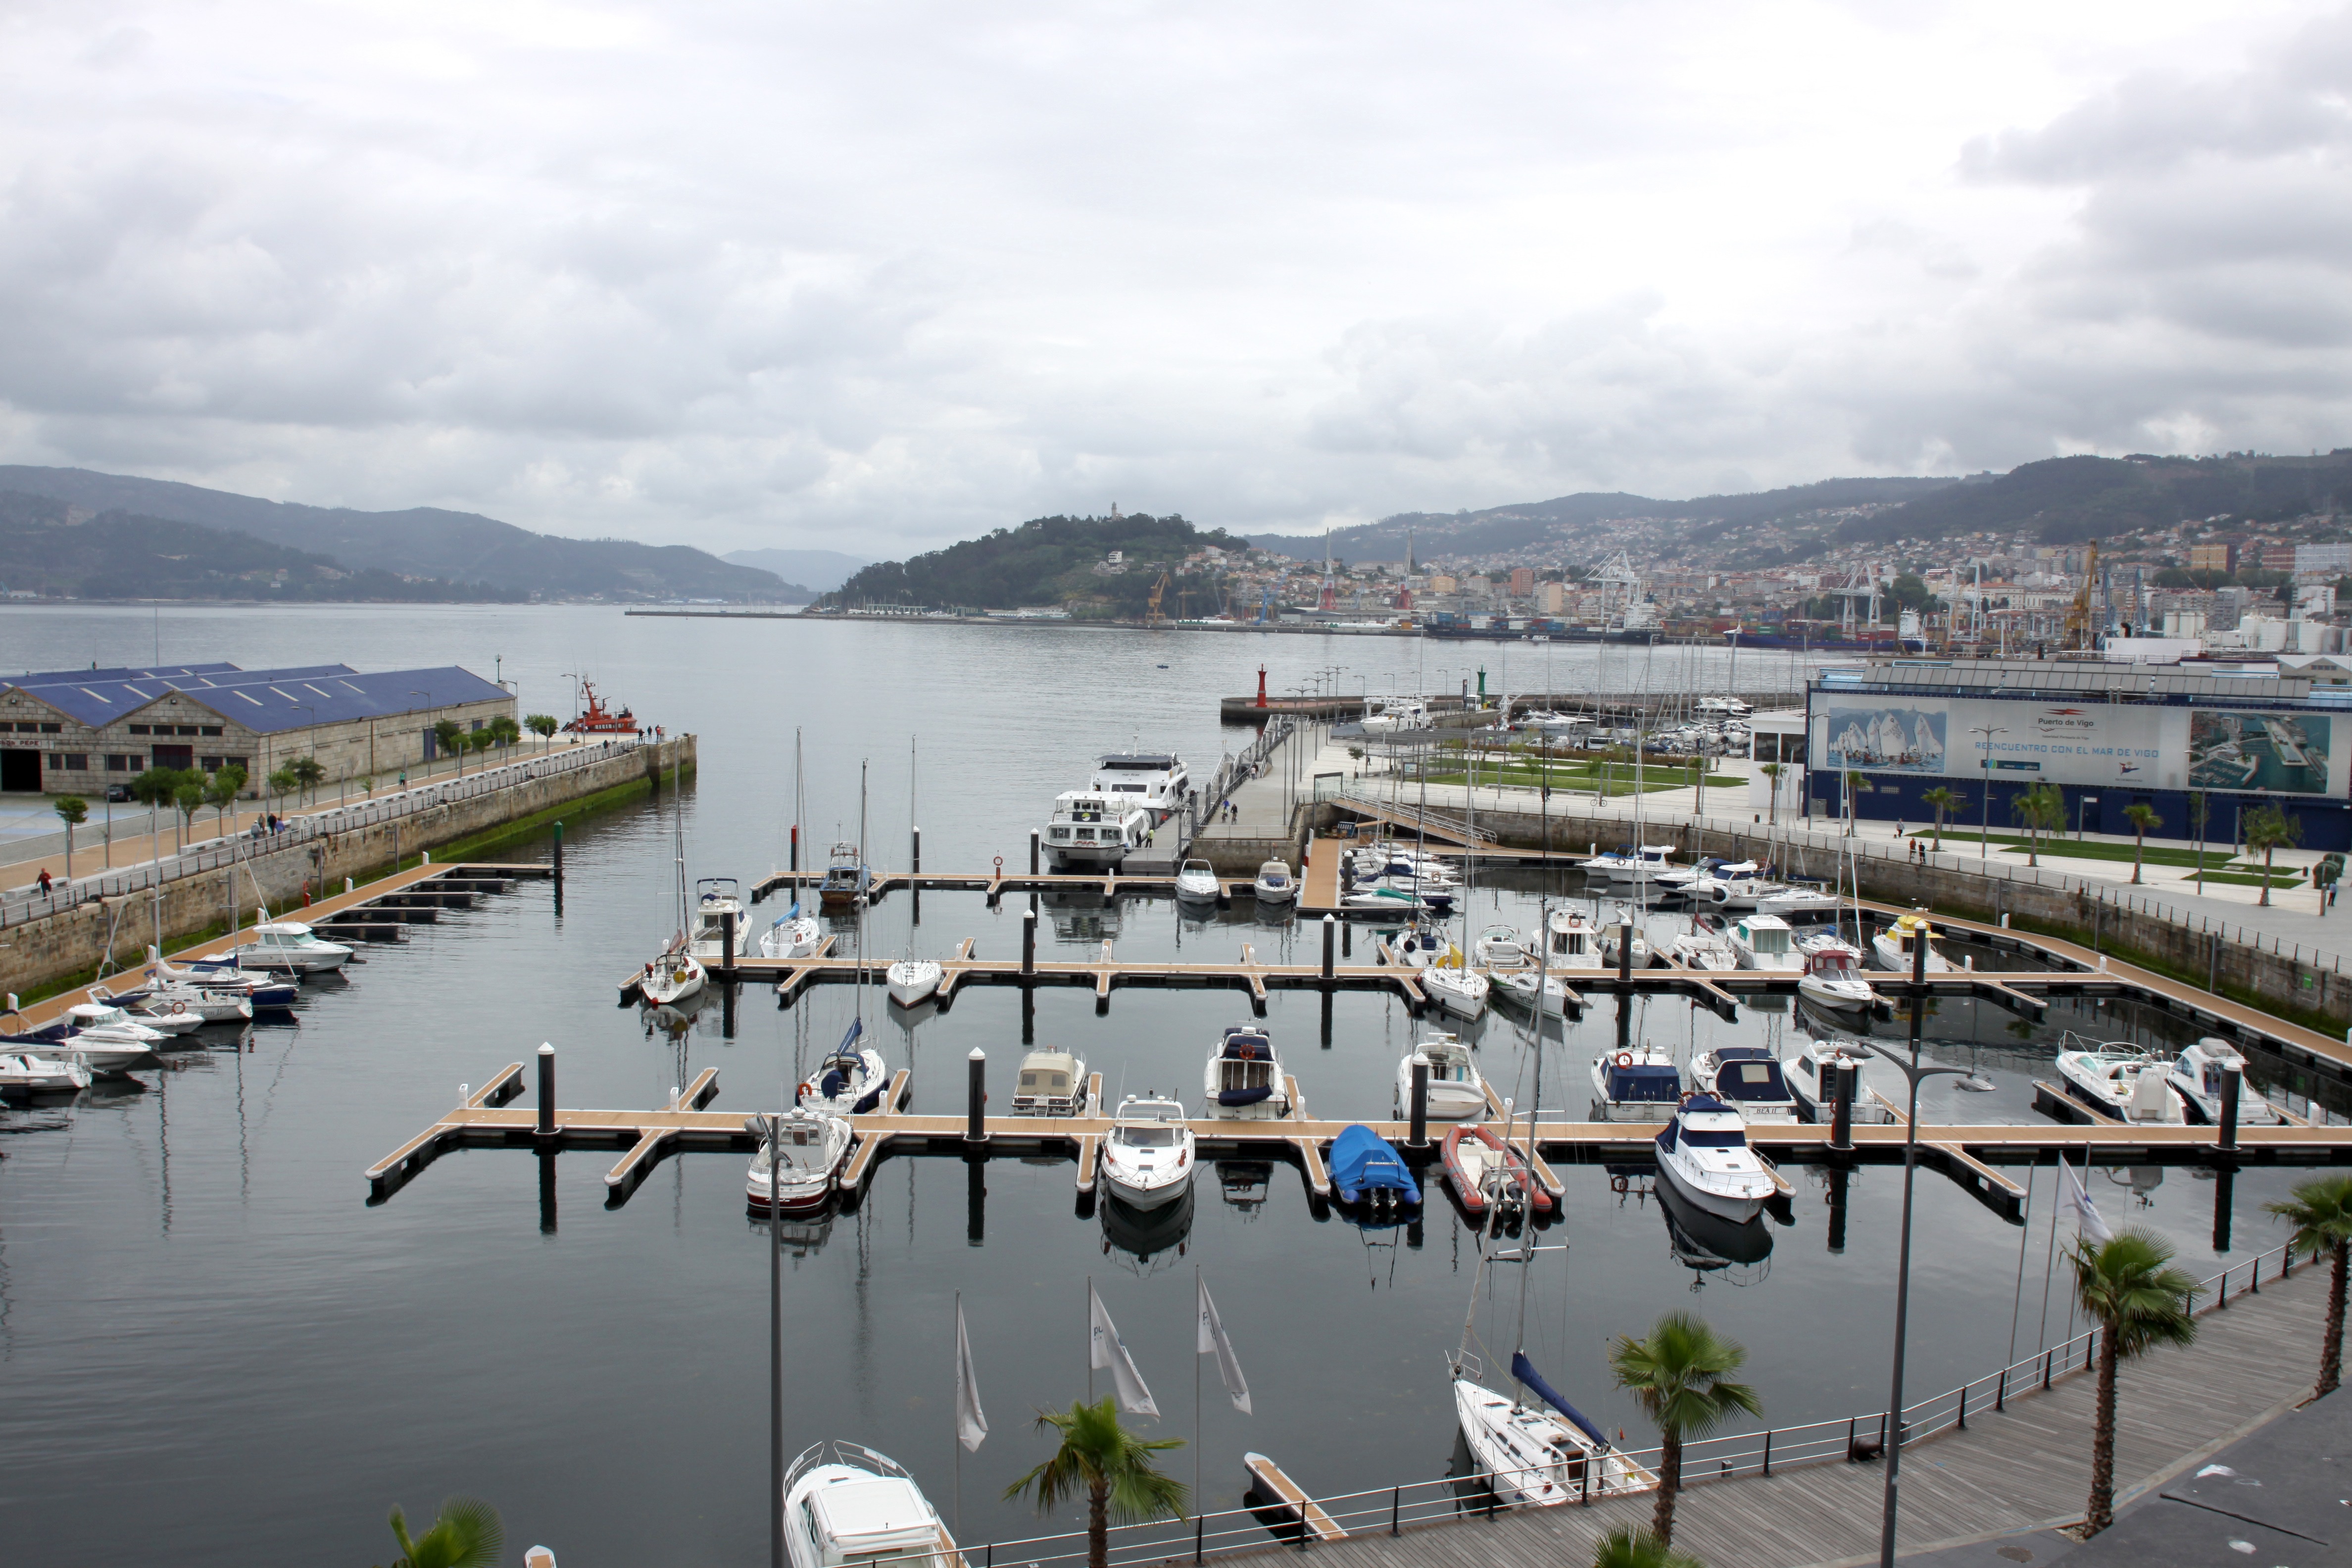
sea, dock, shore, lake, river, vehicle, bay, harbor, marina, port, waterway, body of water, boating, infrastructure, boats, vigo, ria, vigo city